Liu Chuanzhi

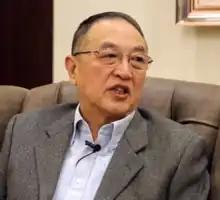

Liu Chuanzhi (born 29 April 1944) is a Chinese entrepreneur. Liu is the founder of Lenovo, the world's largest personal computer vendor by unit sales. He remains one of the leaders of the company.